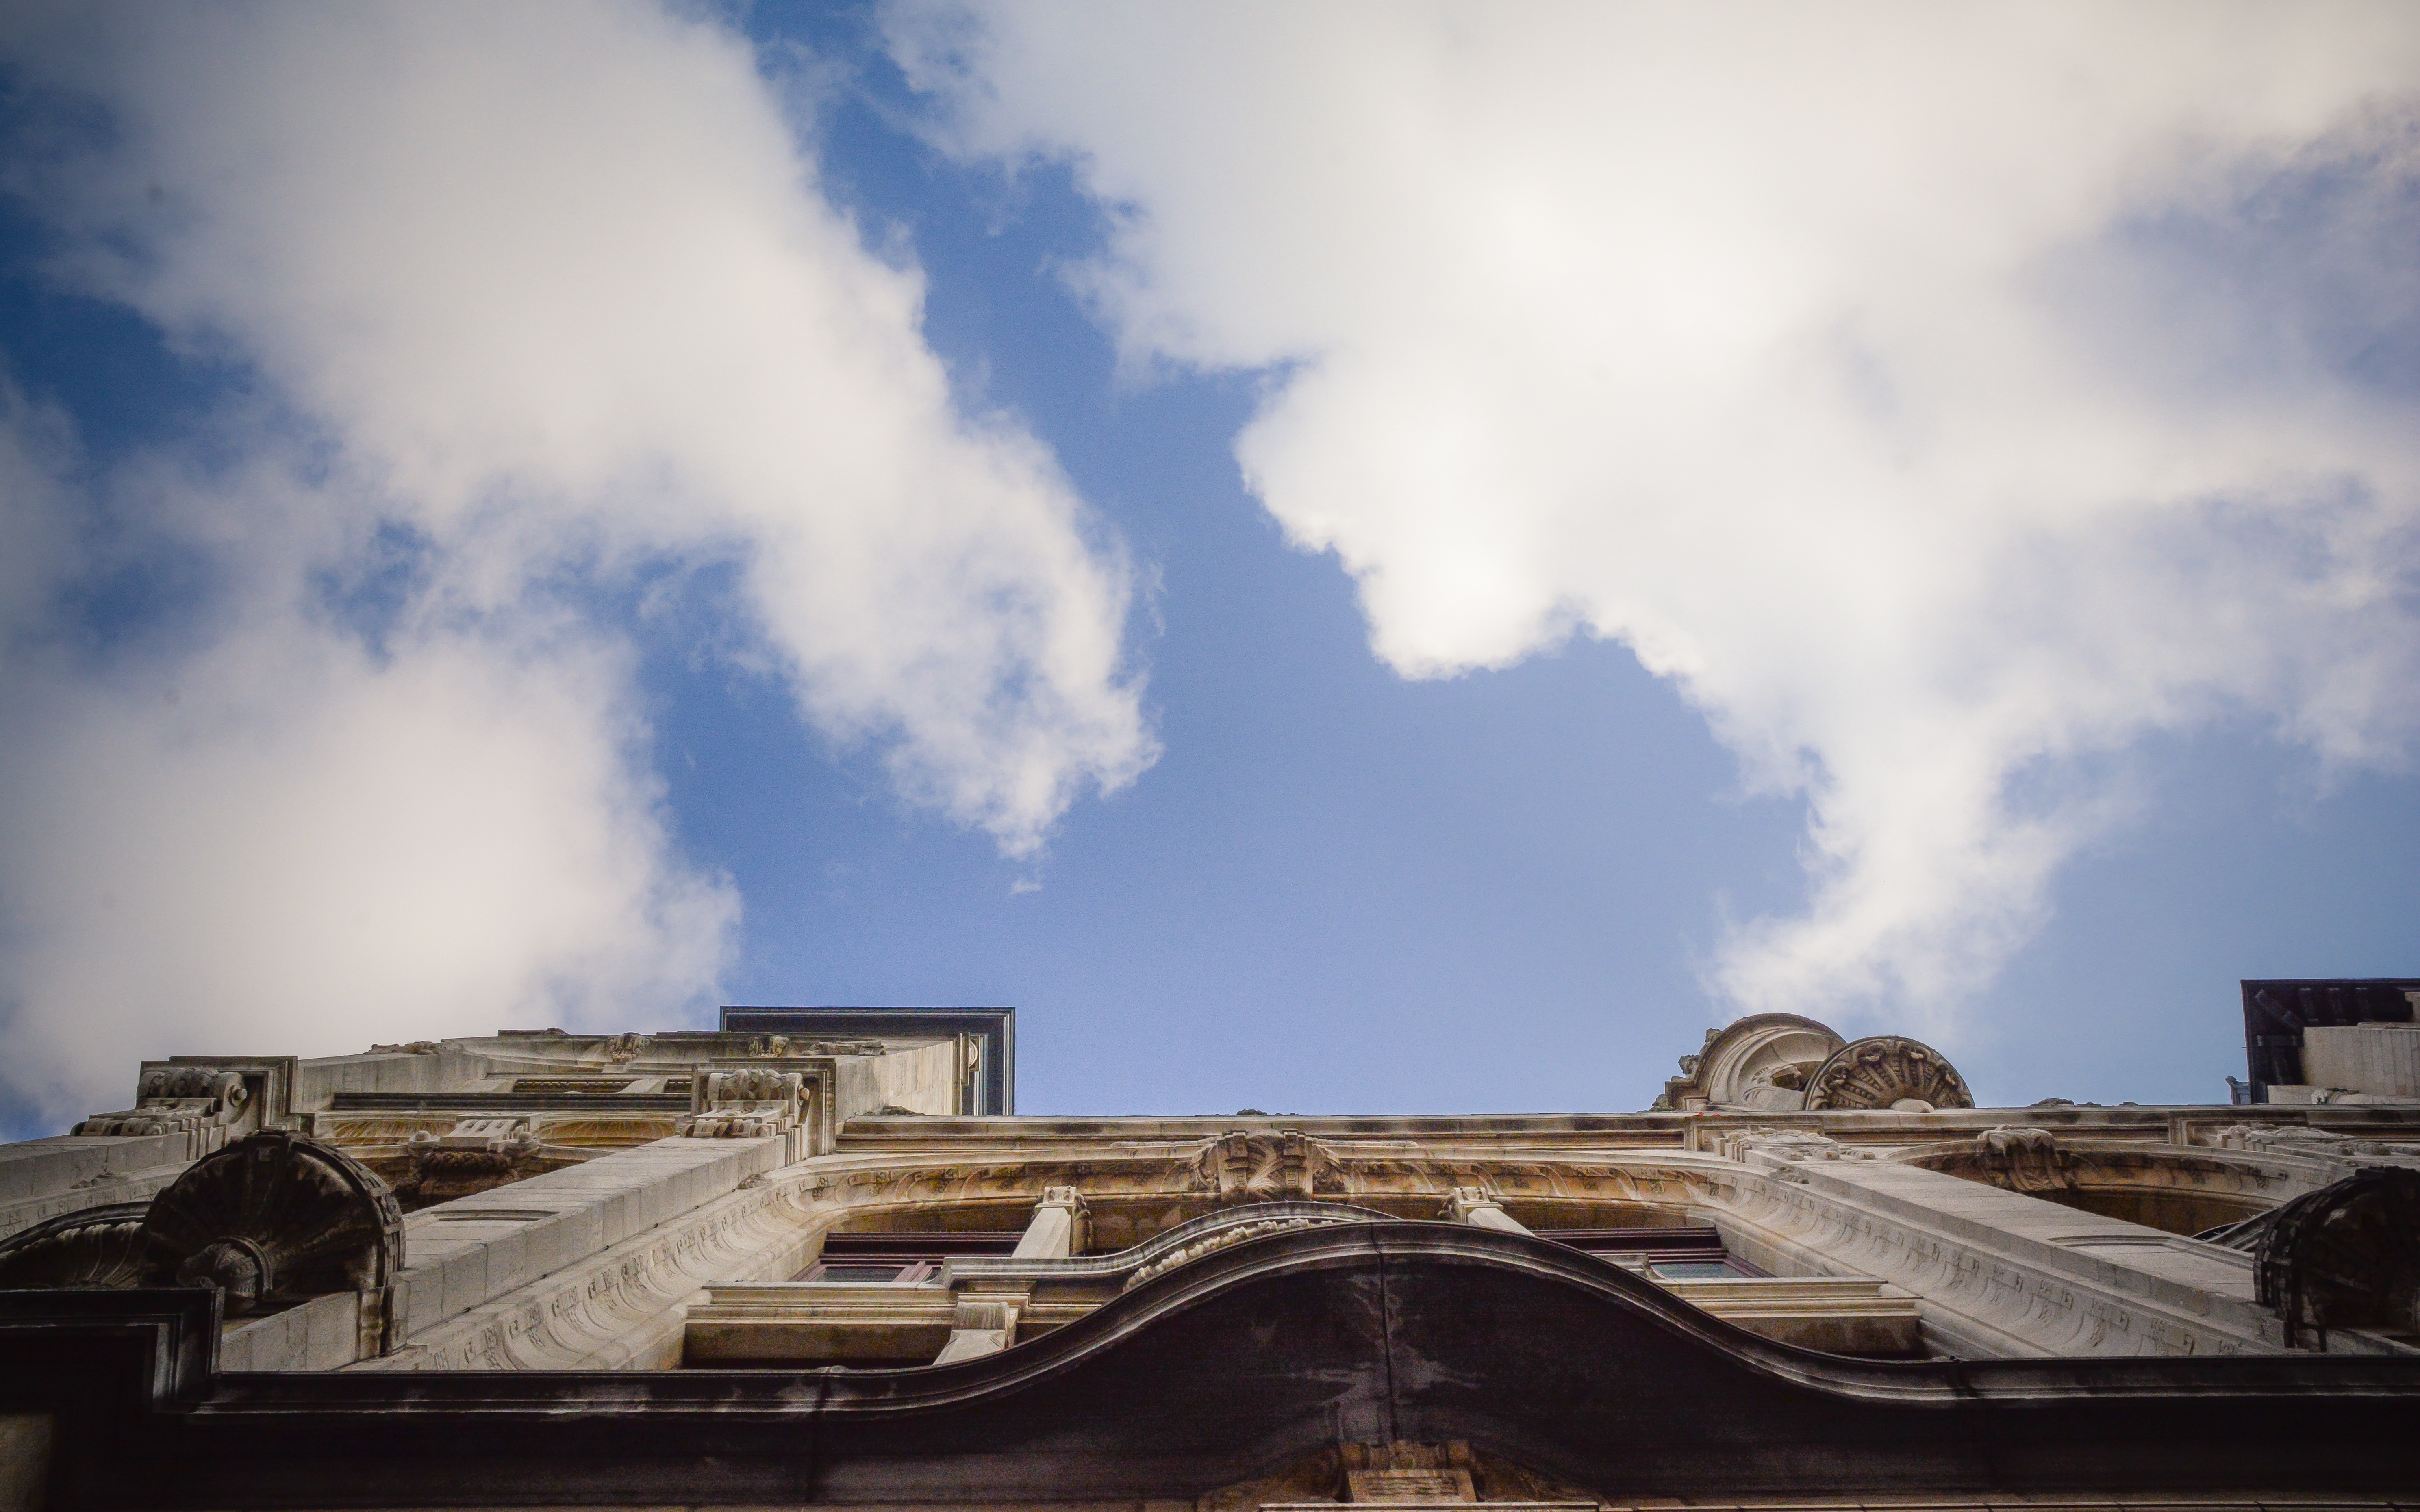
sky, cloud, structure, architecture, reflection, sunlight